Muscle atrophy

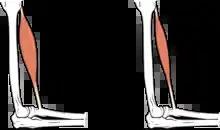
The size of the muscle is reduced, as a consequence there is a loss of strength and mobility.

Muscle atrophy is the loss of skeletal muscle mass. It can be caused by immobility, aging, malnutrition, medications, or a wide range of injuries or diseases that impact the musculoskeletal or nervous system. Muscle atrophy leads to muscle weakness and causes disability.